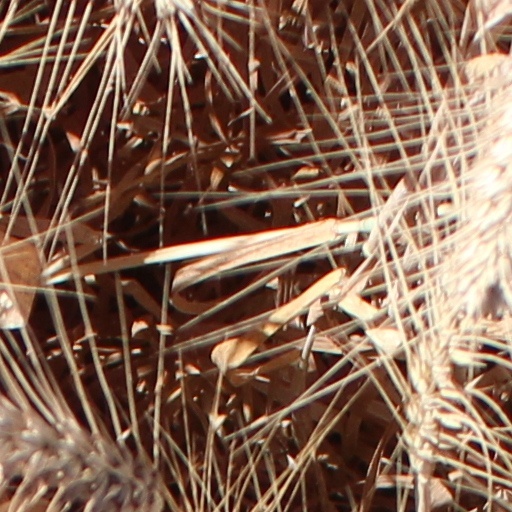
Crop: wheat